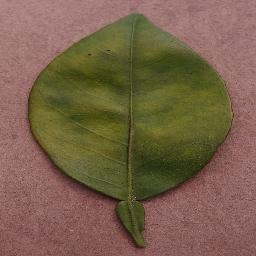
Label: Orange___Haunglongbing_(Citrus_greening)